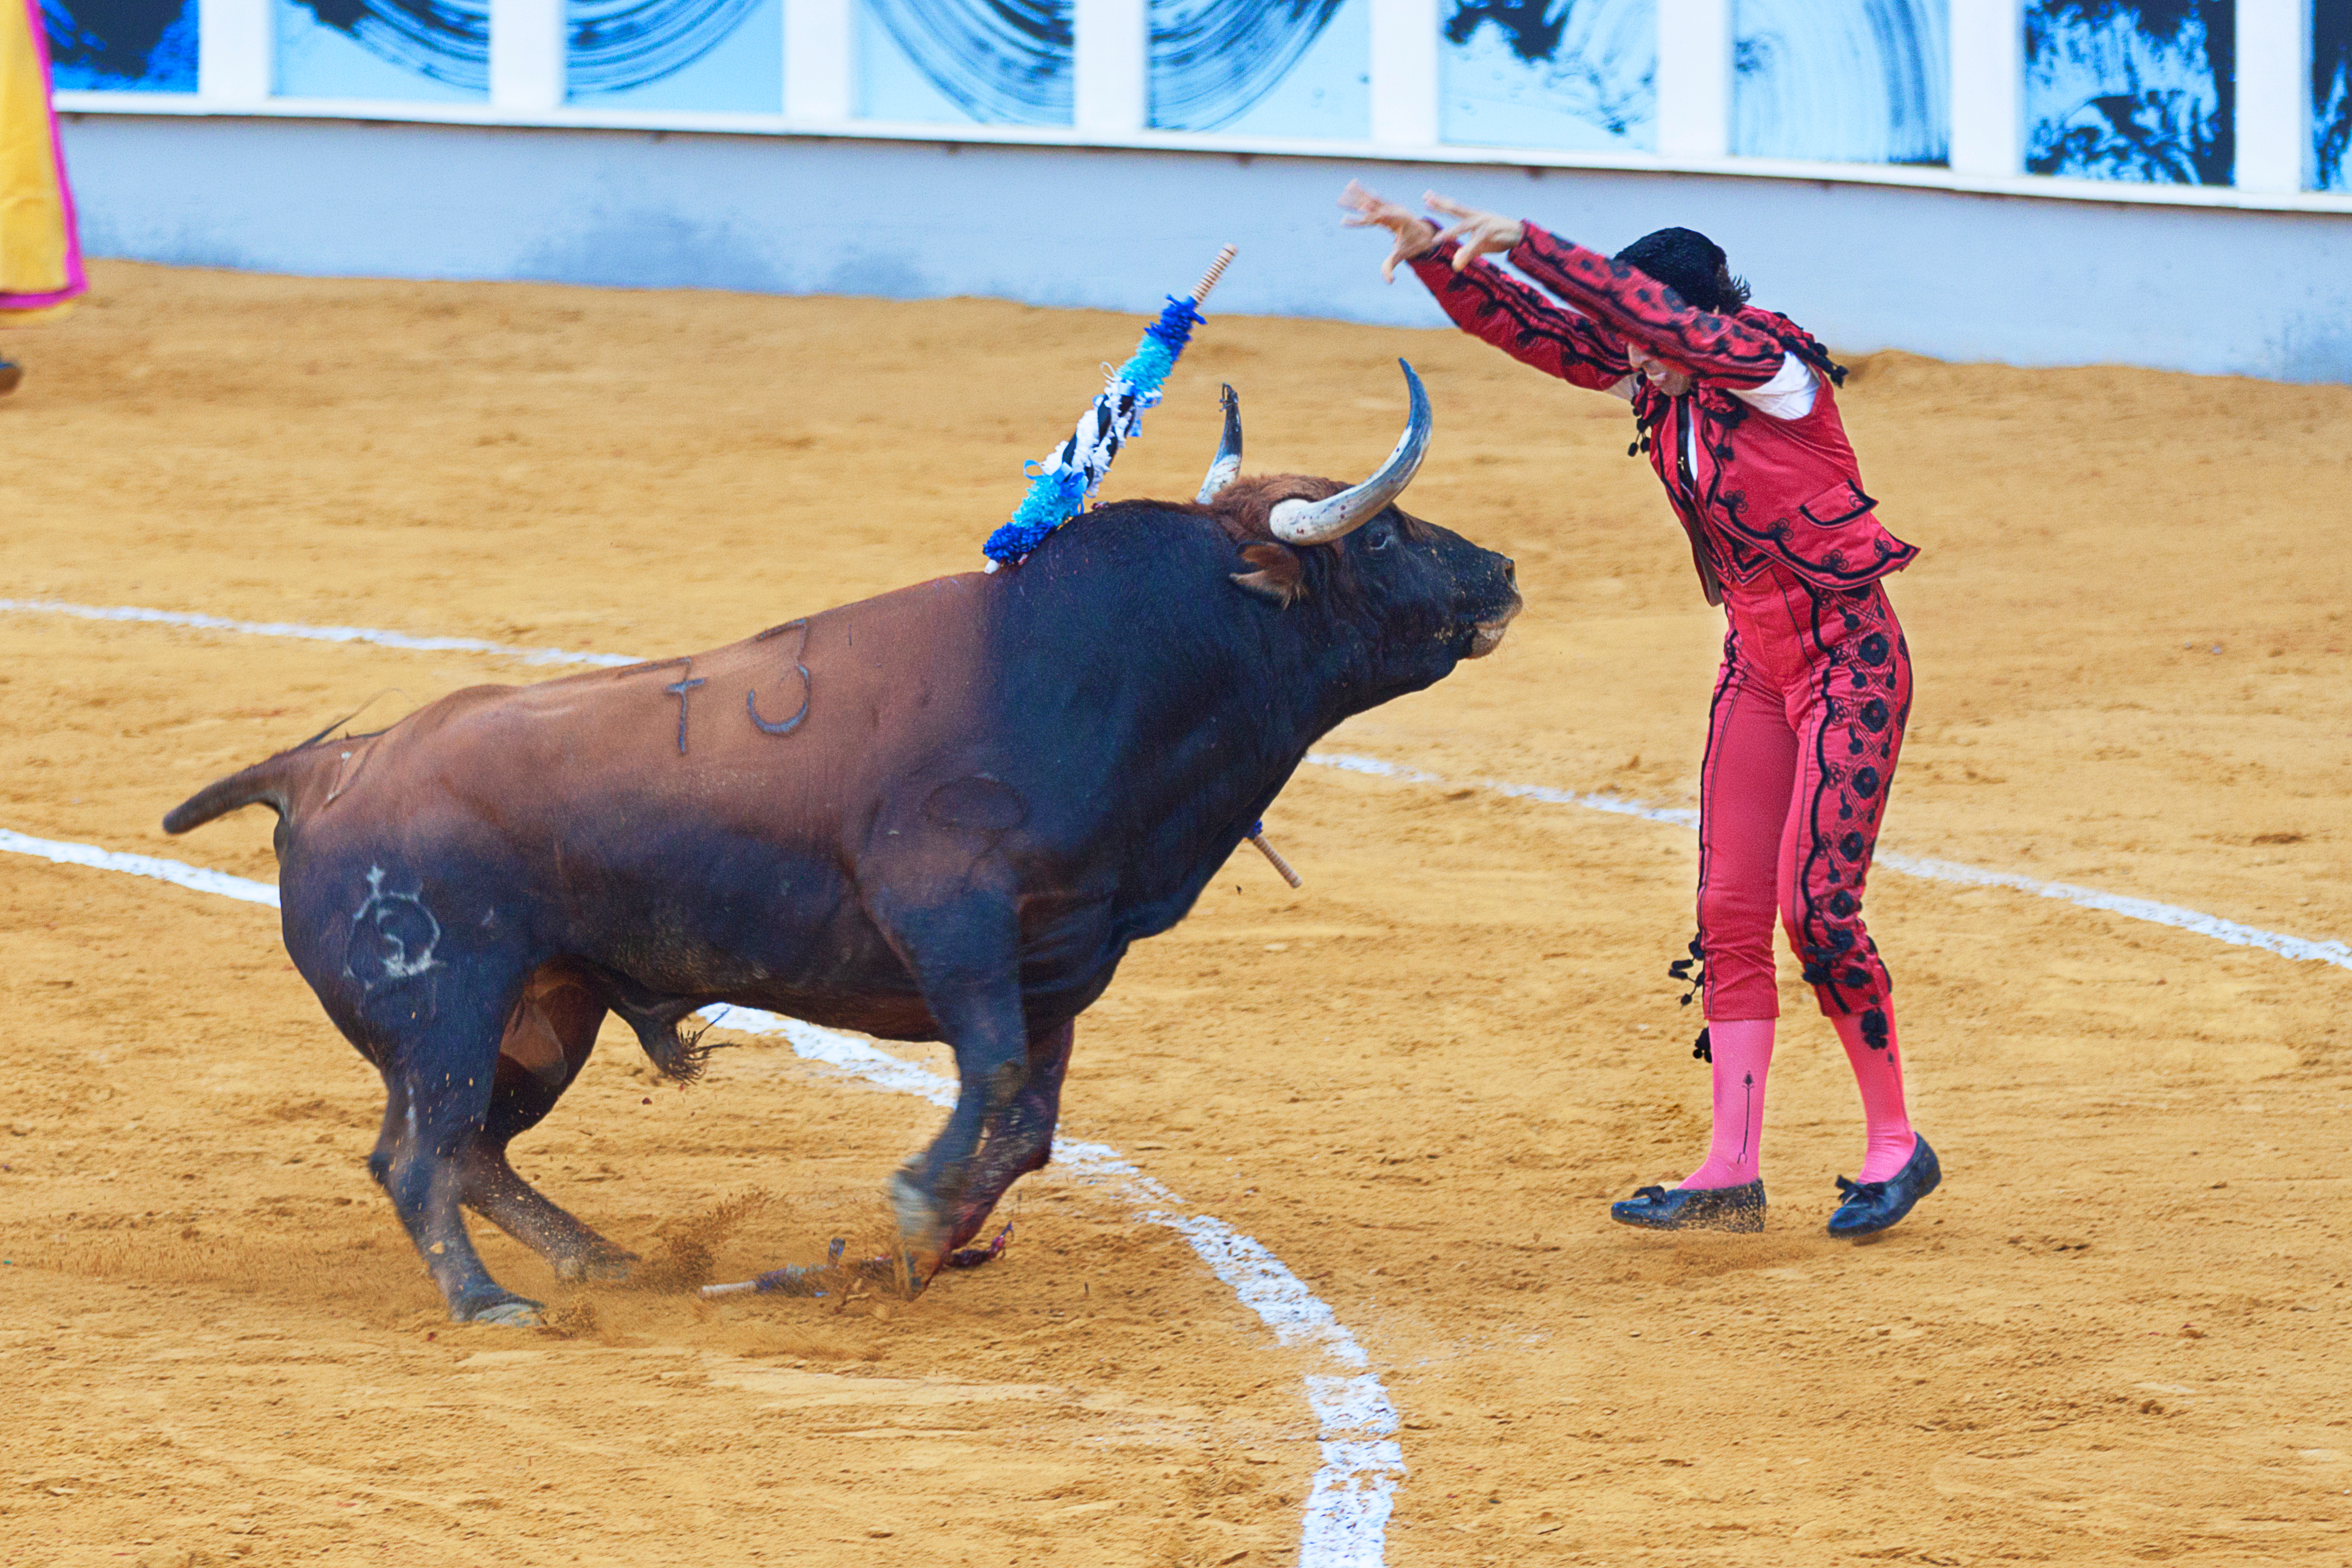
cattle, bull, sports, performance, bullring, event, tradition, bullfighting, entertainment, western riding, performing arts, matador, bull fighting, cattle like mammal, animal sports, reining